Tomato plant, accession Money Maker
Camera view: tilt-top (135 deg); turntable rotation: 0 degrees
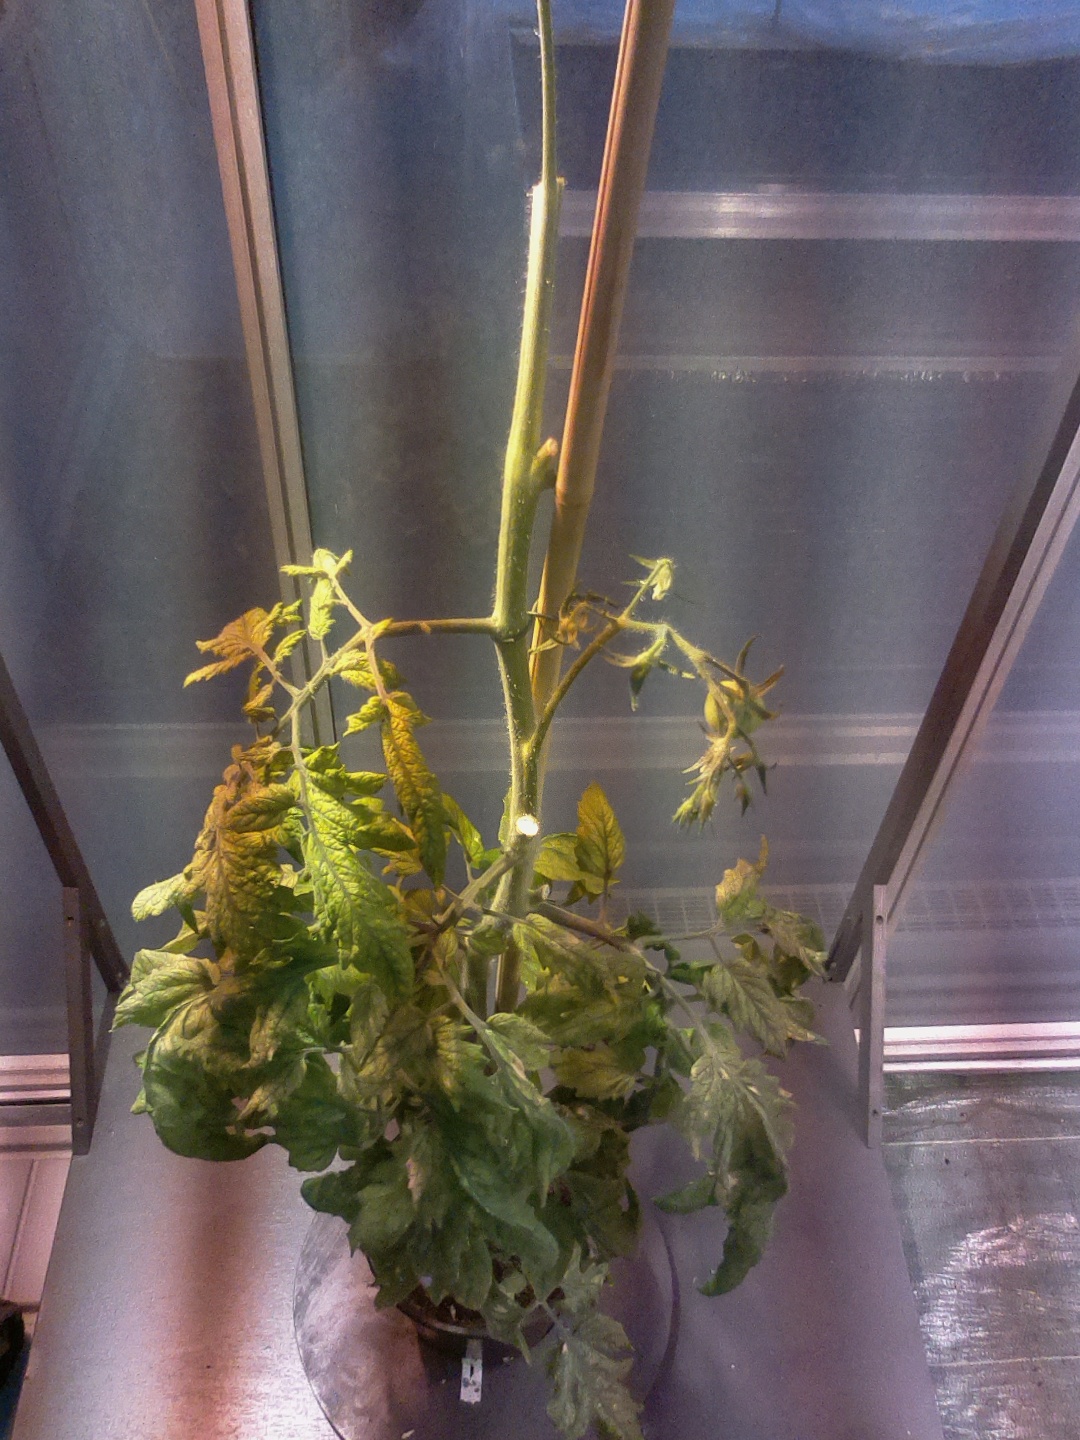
BBCH growth stage 75: 50%-60% of final fruit size